Werner Egk

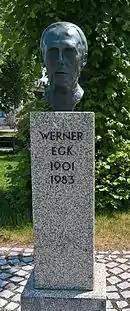
Egk memorial, Auchsesheim

He was born in the Swabian town of Auchsesheim, today part of Donauwörth, Germany. His family, of Catholic peasant stock, moved to Augsburg when Egk was six. He studied at a Benedictine Gymnasium (academic high school) and entered the municipal conservatory. Egk demonstrated talents as a composer, graphic artist, and writer, and he moved first to Frankfurt to improve his piano talents and then, in 1921, to Munich. There, working as a theater composer and playing in the pit, he married Elizabeth Karl, a violinist. He derived his pen name "Egk" from his wife's initials: "Elisabeth, Karl" (Elisabeth, née Karl). His only son, Titus, was born in 1924.